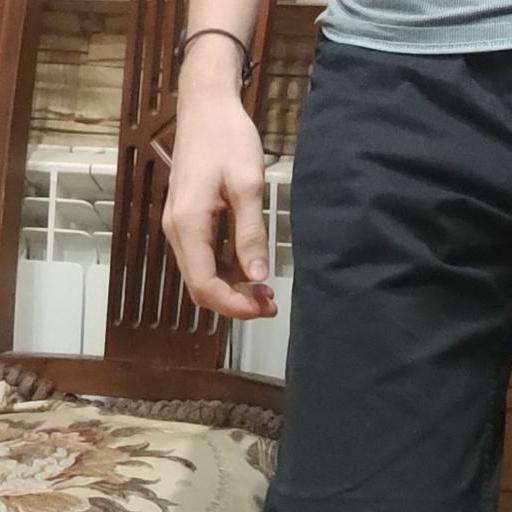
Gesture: no_gesture